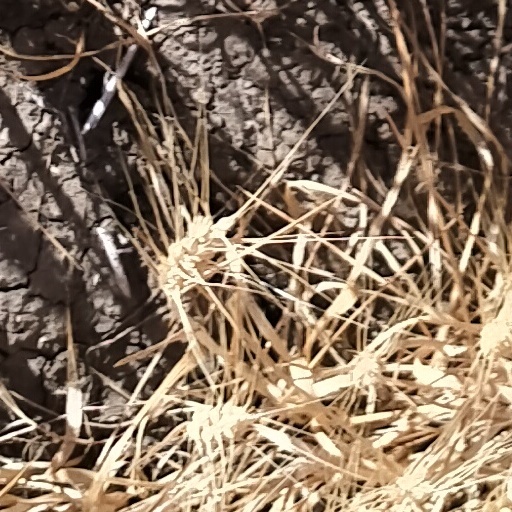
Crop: wheat